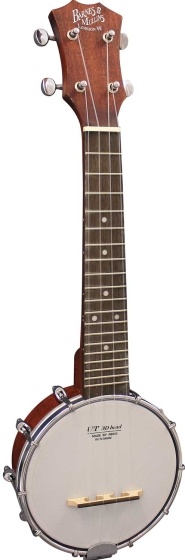
Barnes & Mullins Banjo Ukulele Open Back Soprano
Barnes & Mullins Banjo Ukulele - Open Back Soprano Instrument - Ukulele Description The Barnes and Mullins UBJ2 Banjo-lele is a characterful little instrument. Made in the old-time tradition of many open back banjoukes before it, the UBJ2 is scaled and strung as a Ukulele. Although not as loud as its resonator-equipped sibling - the UBJ1 - the tone produced is sweet and mellow. Who is this banjo-ukulele for? Tuned and strung in the same way a ukulele, this banjo-uke makes for a perfect cross-over instrument for uke players wanting to explore the sound and feel of playing the banjo. The resonator design means this banjo sounds naturally loud and bright and is a great choice for bluegrass styles where the banjo sits at the forefront of the overall sound. Common banjo-ukulele tunings G (high), C, E, A - Standard Ukulele Tuning Additional Information Type - Guitar and Band, Folk
Brand: Barnes & Mullins
Category: Arts & Entertainment > Hobbies & Creative Arts > Musical Instruments > String Instruments > Banjos